Stratford-upon-Avon College

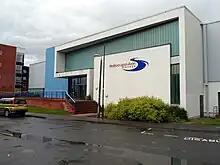

Stratford-upon-Avon College is an English further education college in Stratford-upon-Avon, Warwickshire.